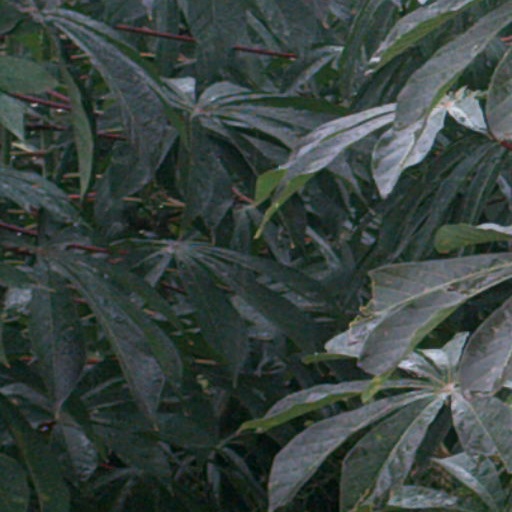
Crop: cassava